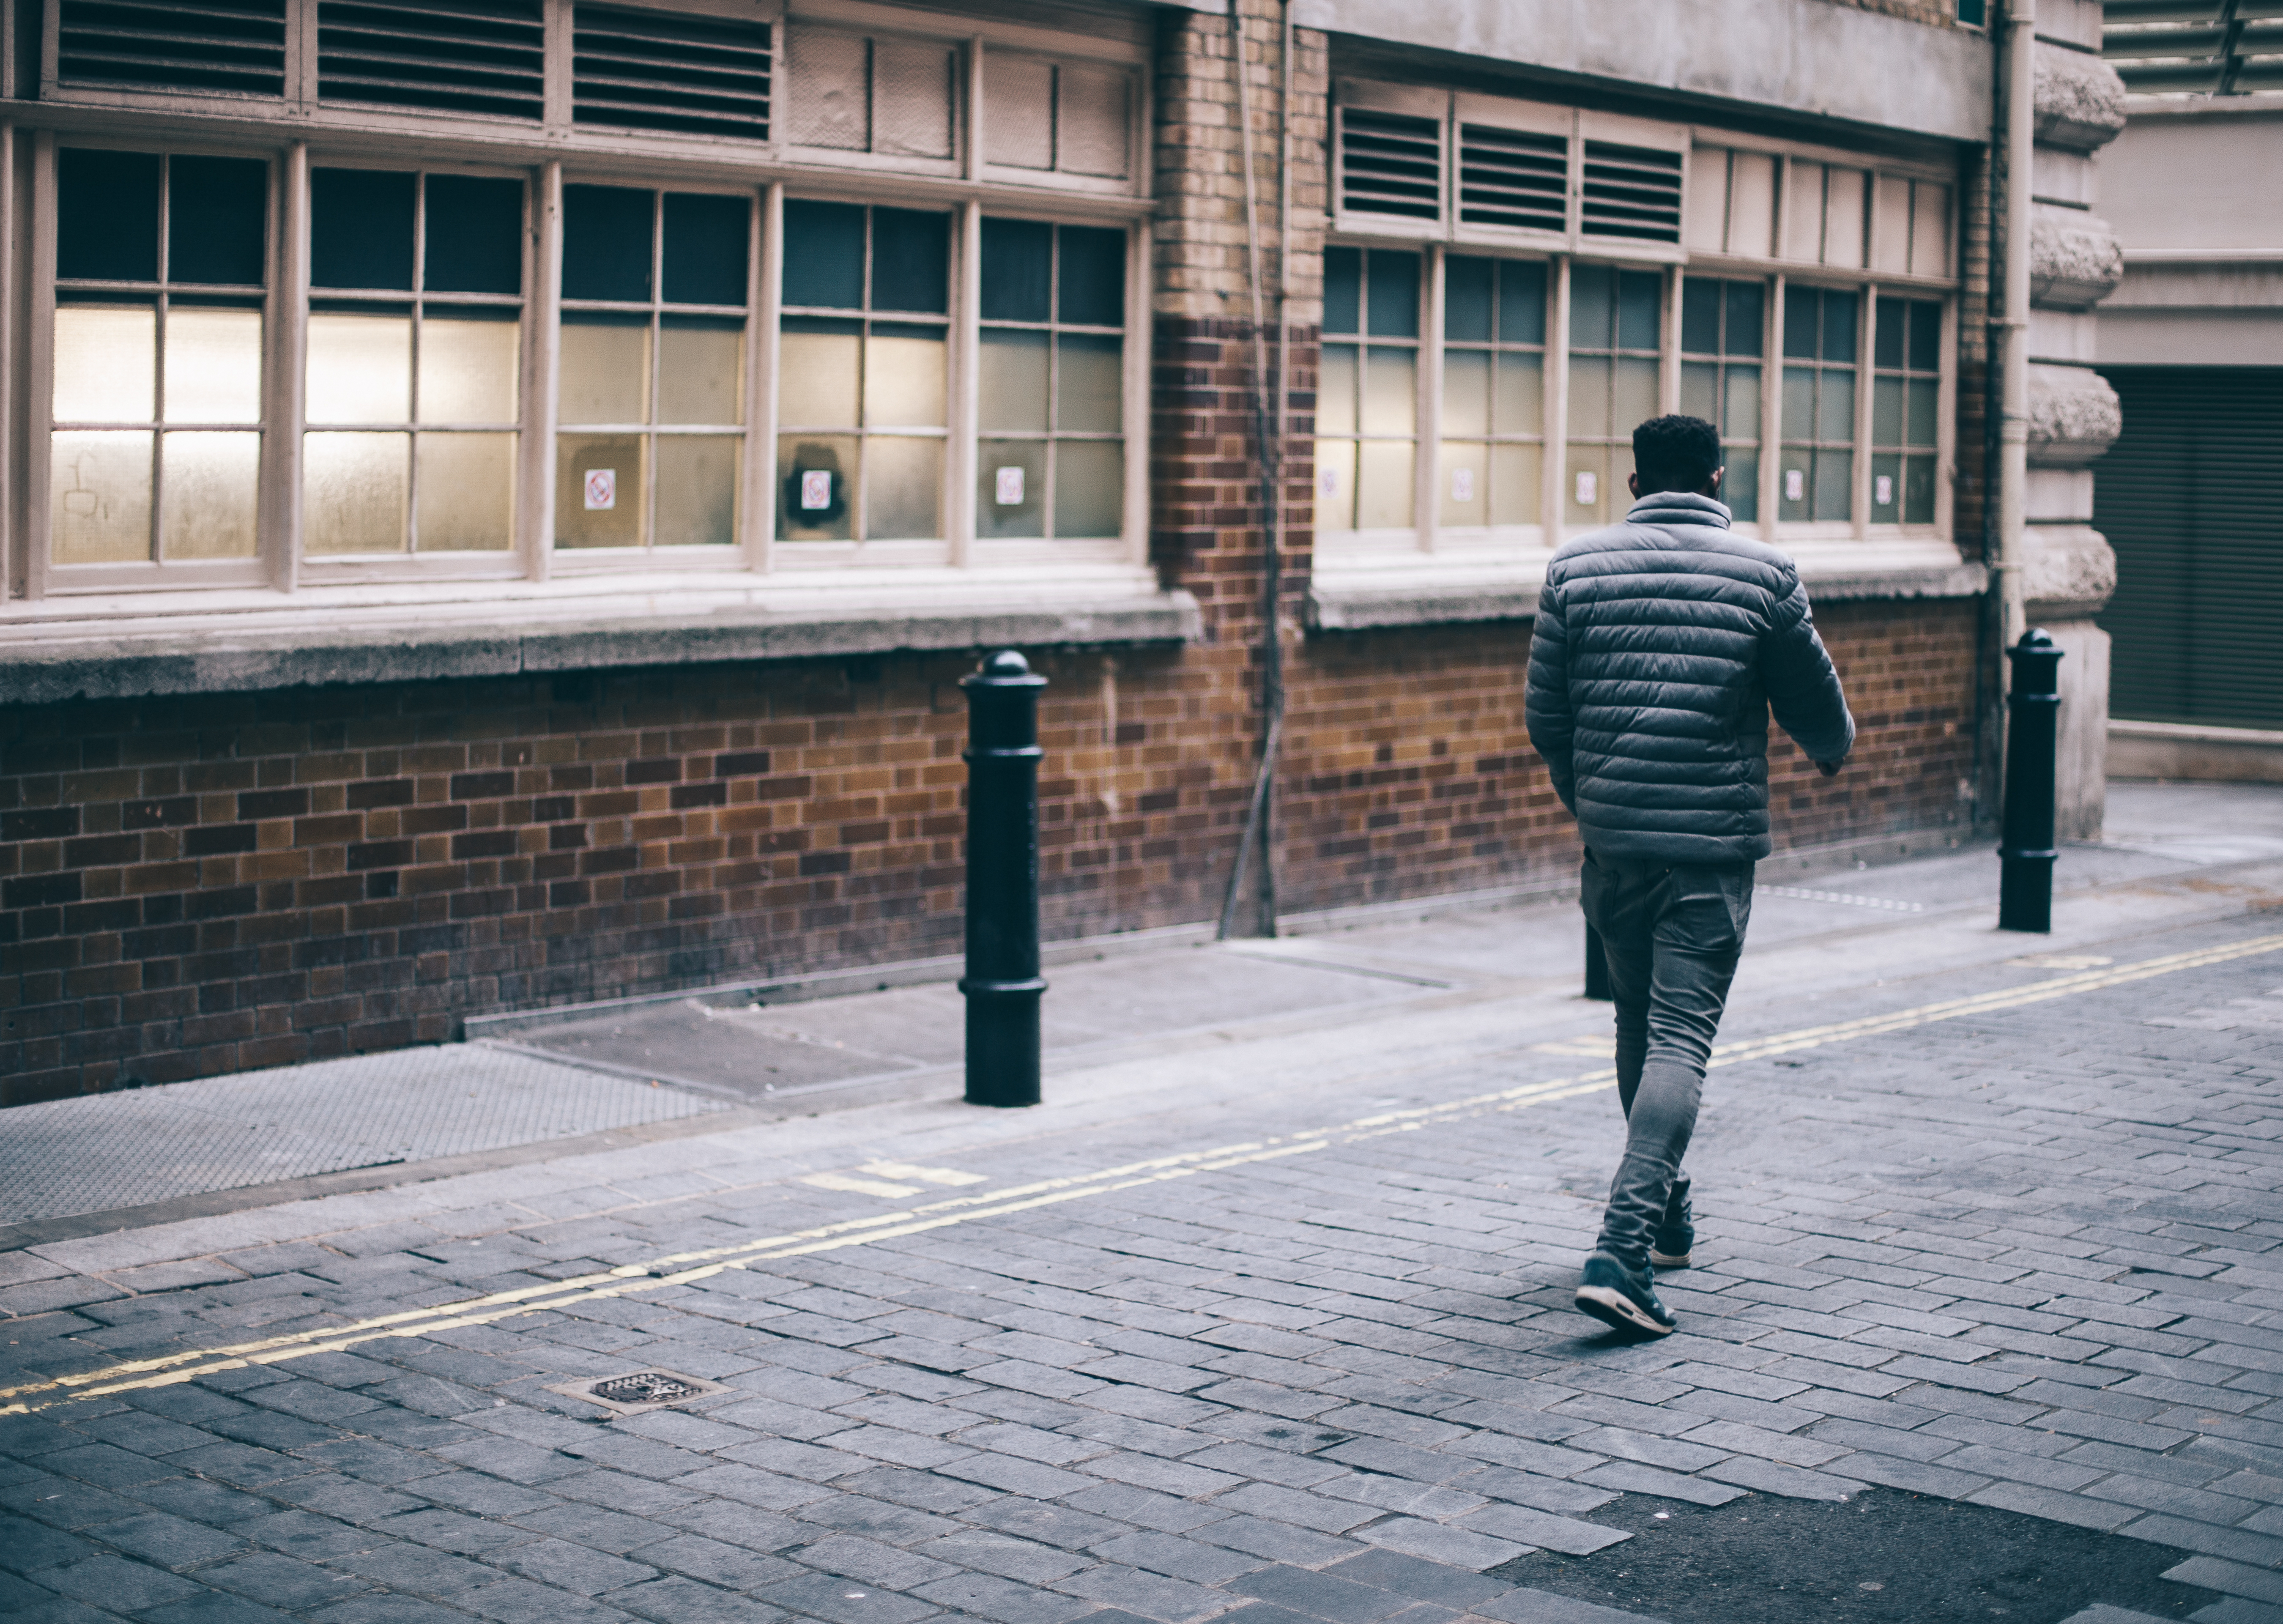
man, pedestrian, walking, person, architecture, road, white, street, urban, color, blue, infrastructure, urban area